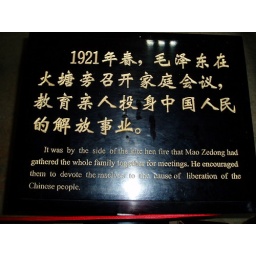
every sign in his house was sort of like this